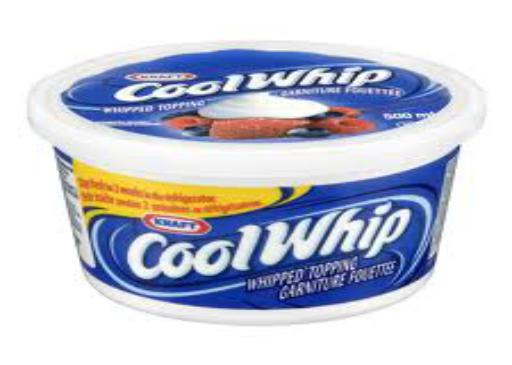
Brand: Cool Whip
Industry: Food